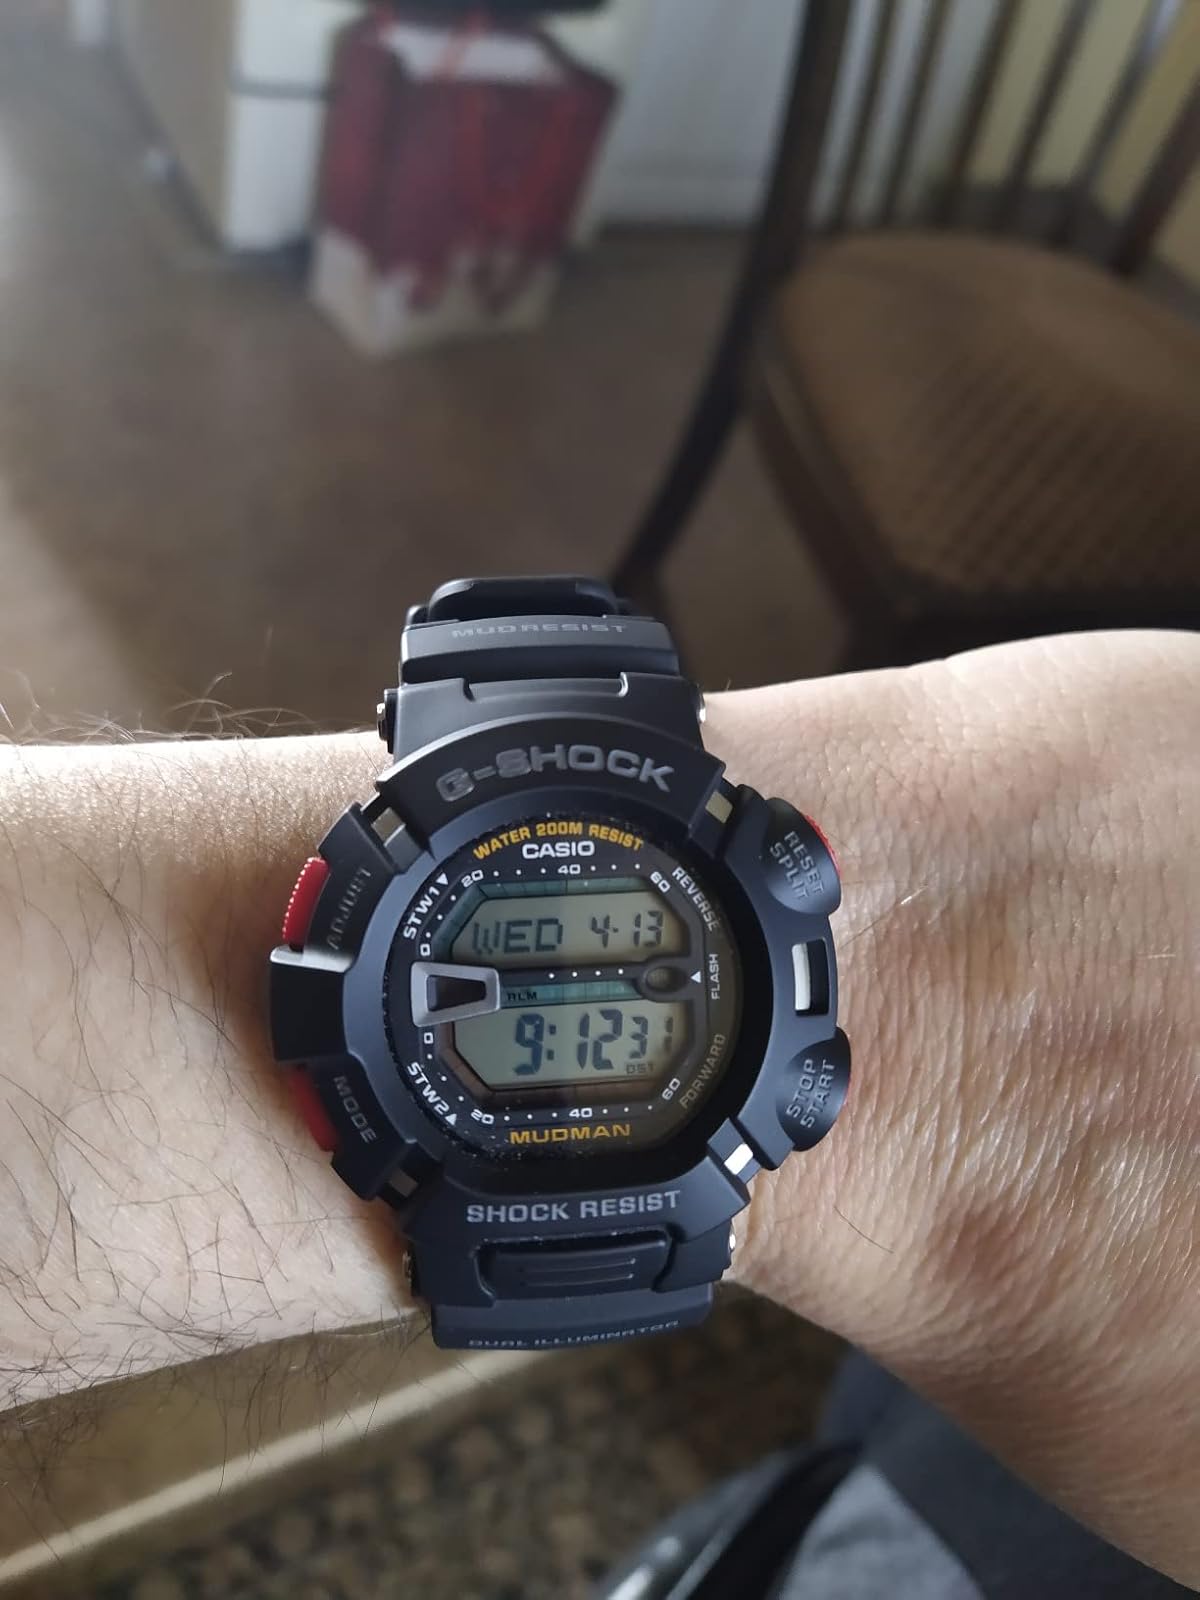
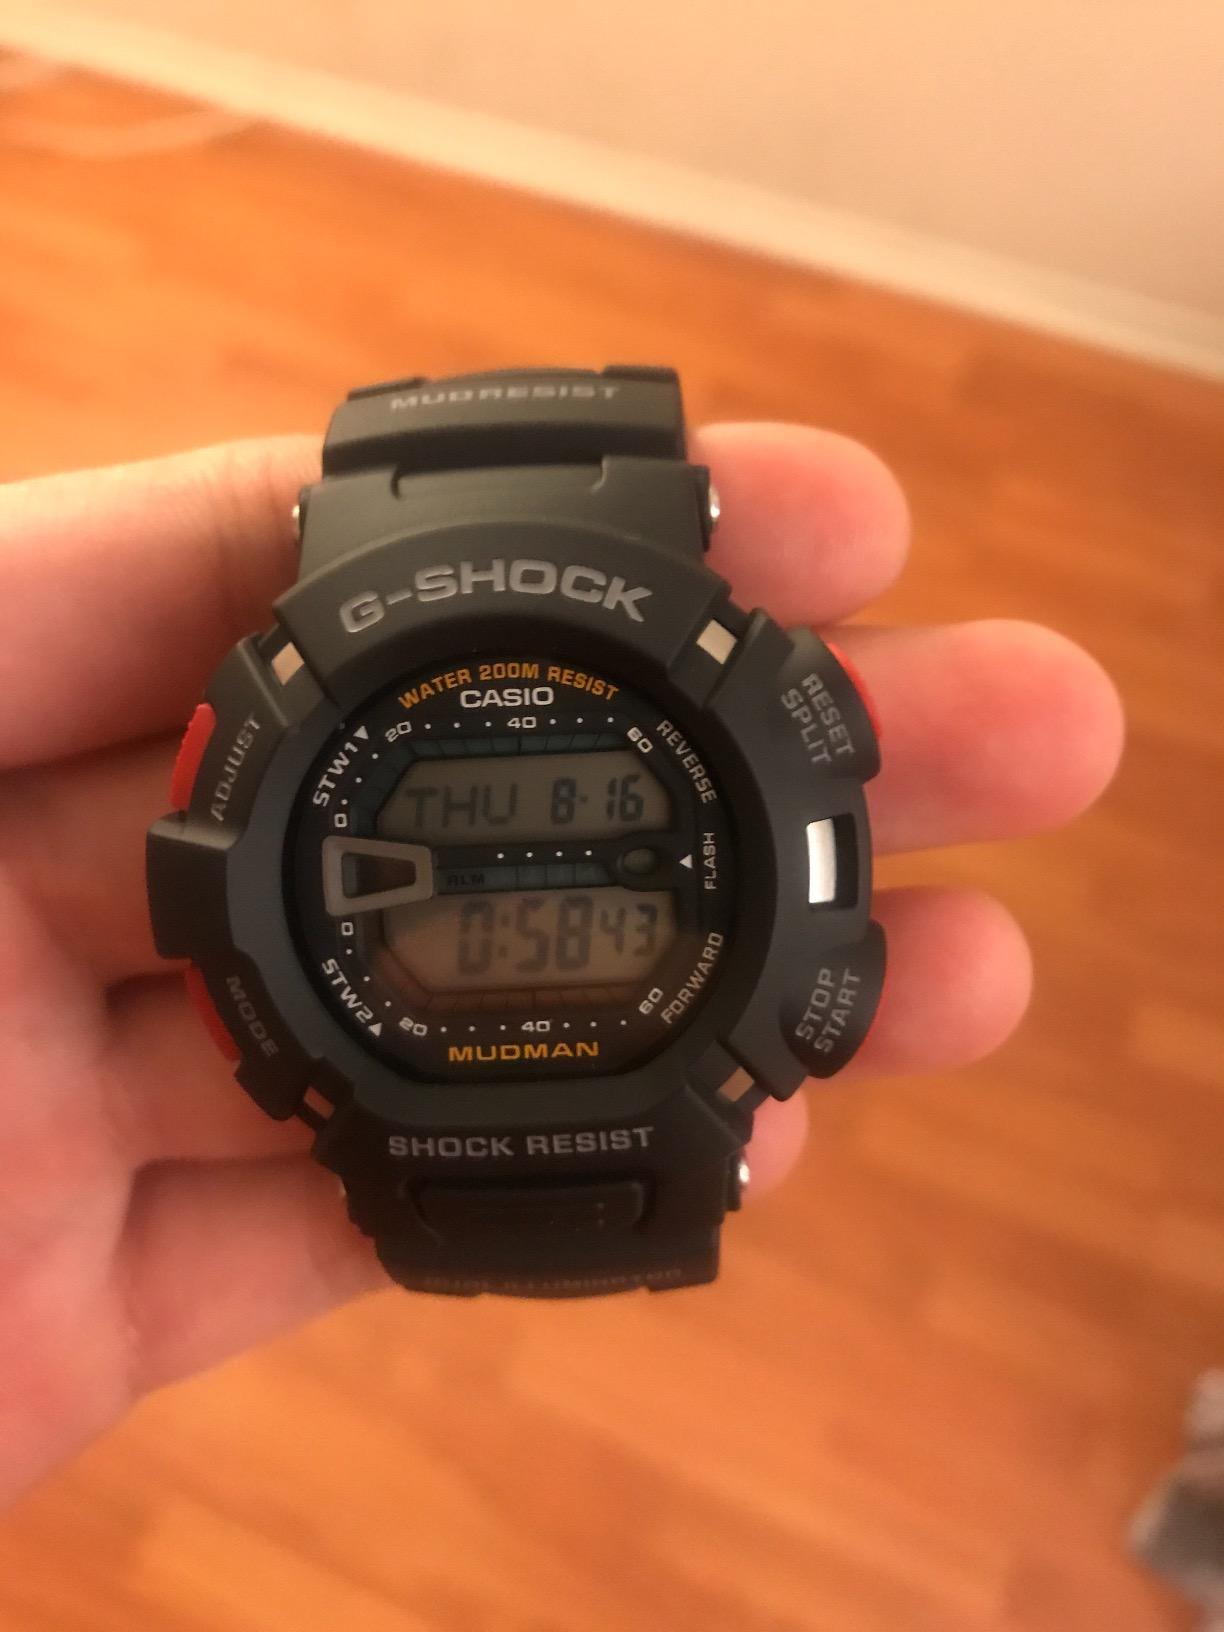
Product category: accessories_watch
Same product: yes